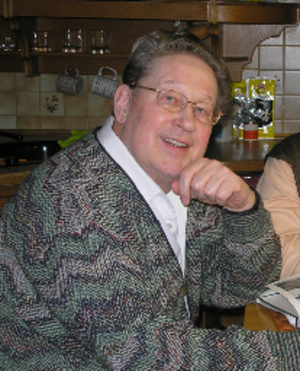
Ievgeni Ievgenievitch Nesterenko est une basse soviétique et russe.